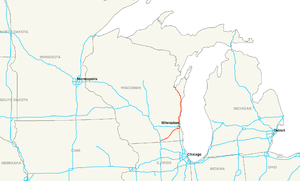
L'Interstate 43 est une autoroute inter-États située à l'intérieur du Wisconsin. Son extrémité sud est à l'intersection de l'Interstate 39 et de l'Interstate 90, à Beloit. Son extrémité nord est à Green Bay, à une intersection avec la U.S. Route 41 et la U.S. Route 141.